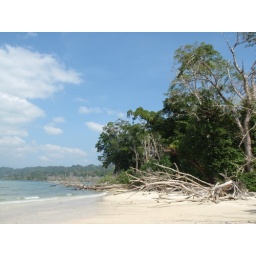
Tsunami hit beach -tree roots in the sky -art